Hinako Sano

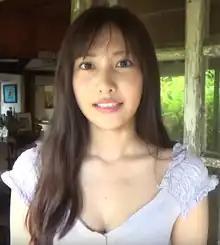
Sano in August 2019

is a Japanese actress, model, and gravure idol who is affiliated with Horipro.